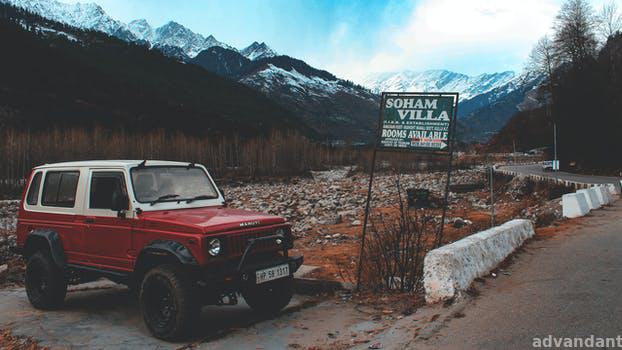
Label: Watermark